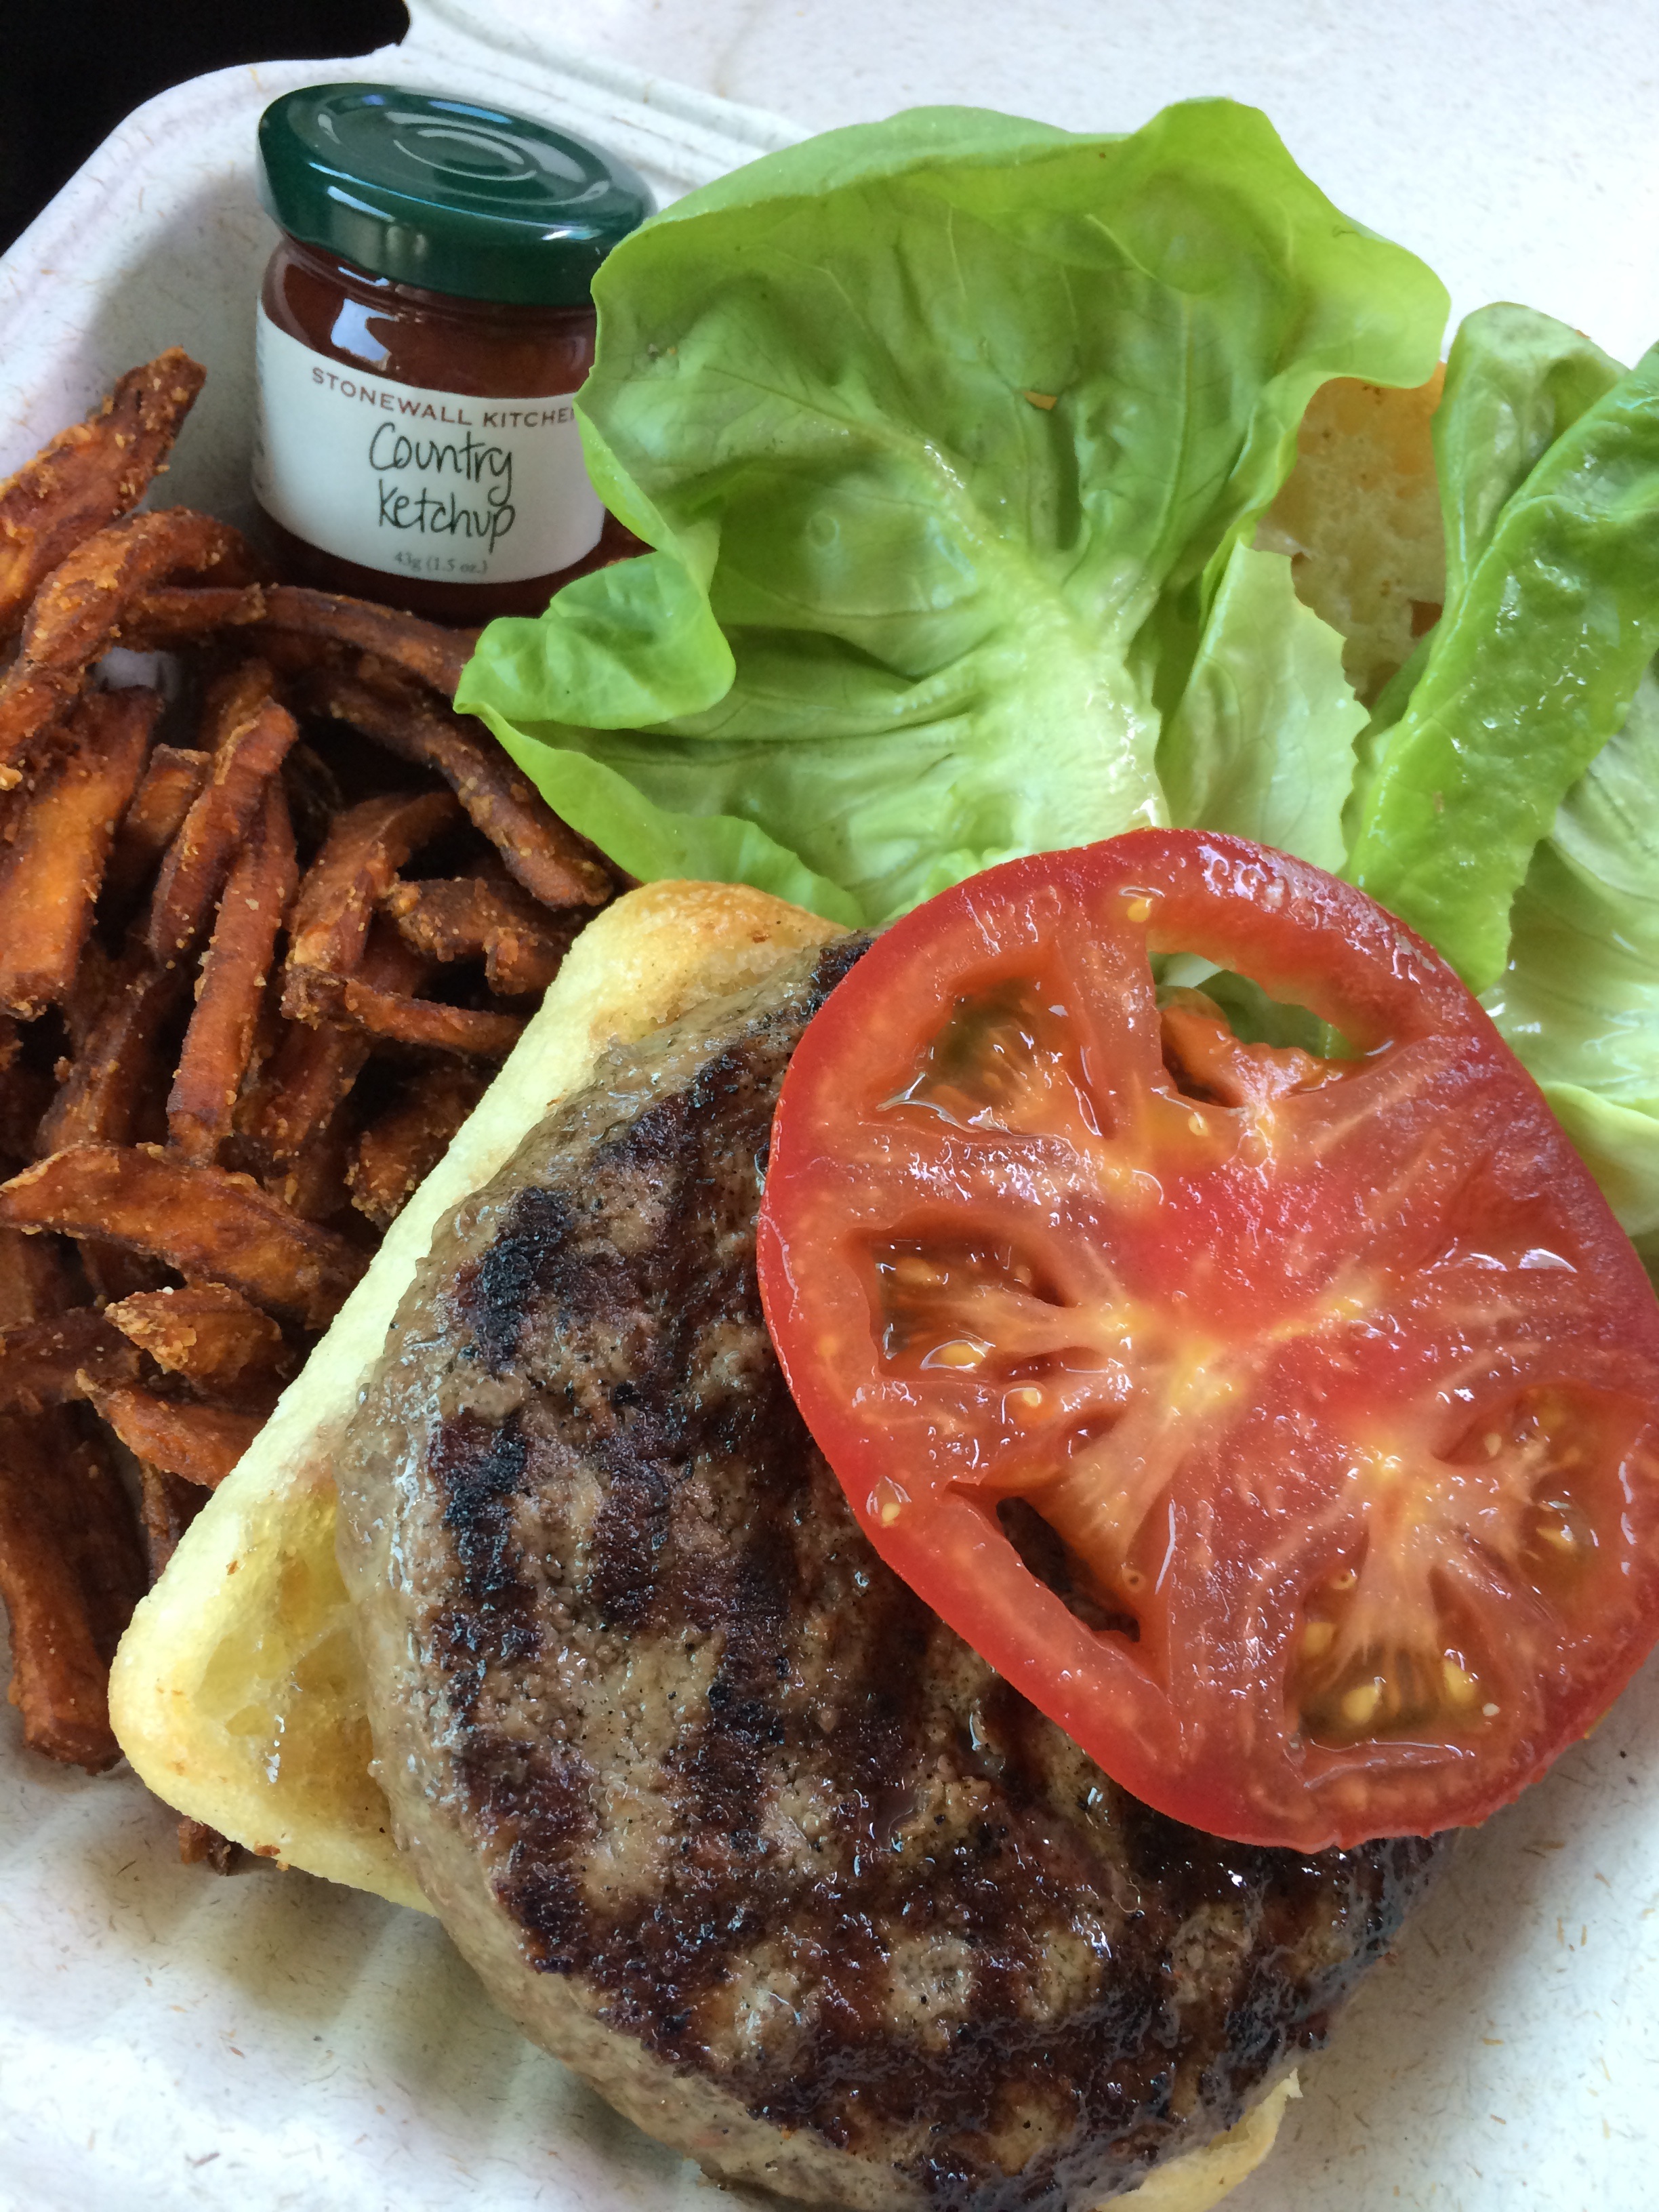
dish, meal, food, produce, vegetable, breakfast, meat, cuisine, cheese, cheeseburger